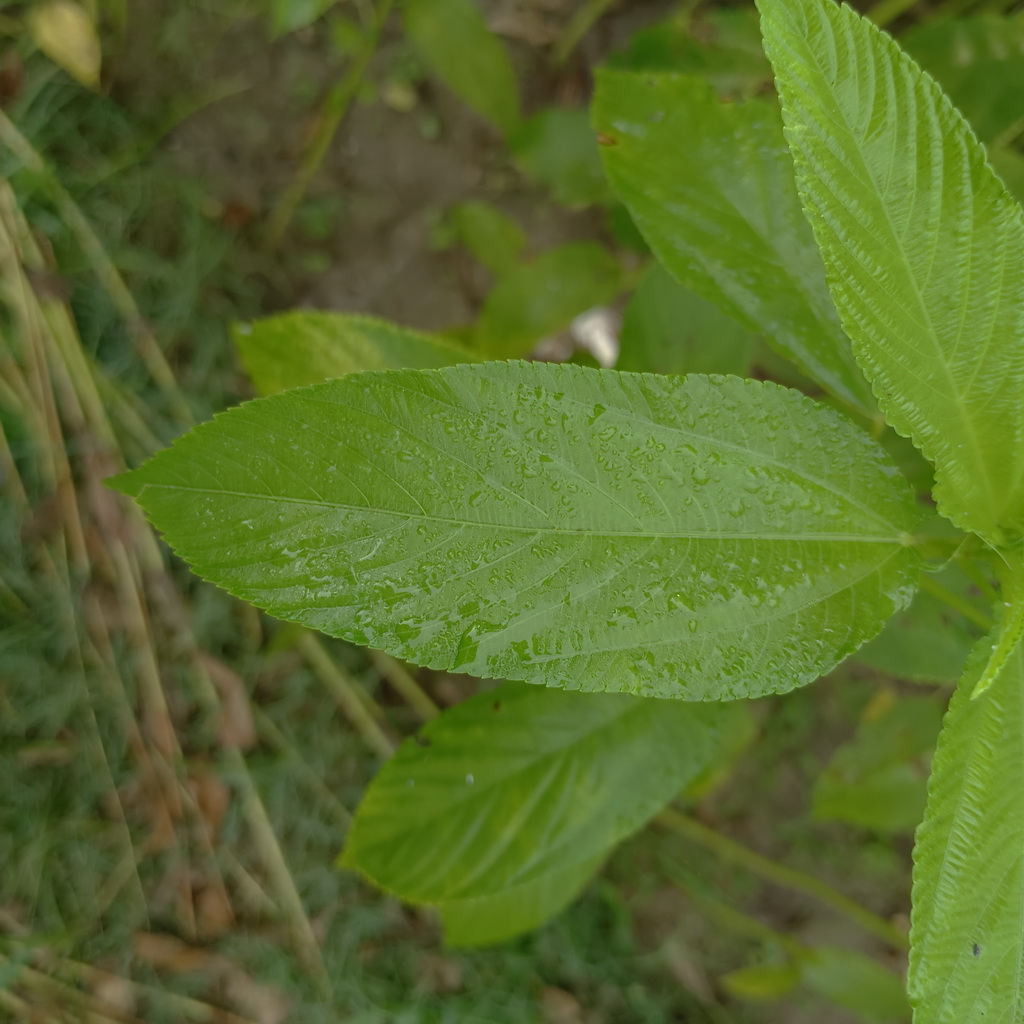
Label: Fresh